George Sutton Titheradge

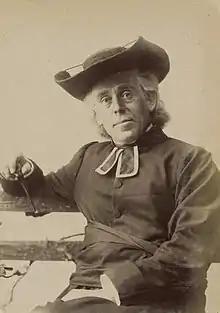
George Titheradge c. 1870-1900 Collection State Library Victoria

In England in 1907 Titheradge was with Sir John Hare's company in "Caste" by Thomas W. Robertson and "A Pair of Spectacles" by Sydney Grundy. He returned to Australia in 1908 and in that year and in 1909 played in "The Thief," "The Taming of the Shrew," "The Village Priest," "The Silver King", and other plays. There was a benefit performance for him in December 1910 at which George Rignold made his last appearance. During the remainder of his life Titheradge made only occasional appearances, among them being in "The Village Priest," with Mrs Brough in 1912, Shylock to the Portia of Ellen Terry at her benefit at Sydney in 1914, and George II in a Lewis Waller production of "A Fair Highwayman." He died at Sydney on 22 January 1916.